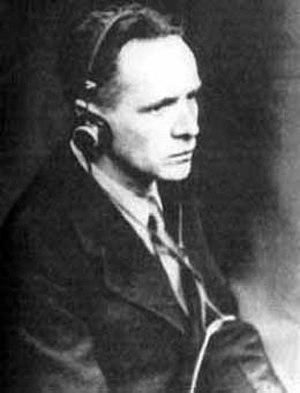
Le procès de Nuremberg intenté par les puissances alliées contre 24 des principaux responsables du Troisième Reich, accusés de complot, crimes contre la paix, crimes de guerre et crimes contre l'humanité, se tient du 20 novembre 1945 au 1ᵉʳ octobre 1946 dans le Palais de justice de Nuremberg et constitue la première mise en œuvre d'une juridiction pénale internationale.
Rudolf Franz Ferdinand Höss était un officier de la SS, né le 25 novembre 1900 à Baden et mort exécuté le 16 avril 1947 à Auschwitz. Criminel de guerre, il occupa une fonction de premier plan dans le génocide des Juifs d'Europe.